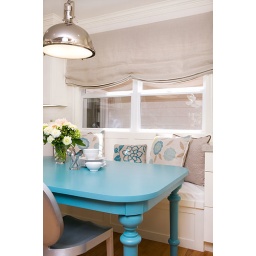
window treatments, for over tub, house of turquoise, from amoroso design